Independence Park (Chicago)

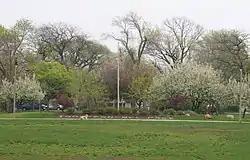

Independence Park, officially Park #83 of the Chicago Park District, is a recreational area in the Irving Park neighborhood of North Side, Chicago, Illinois.